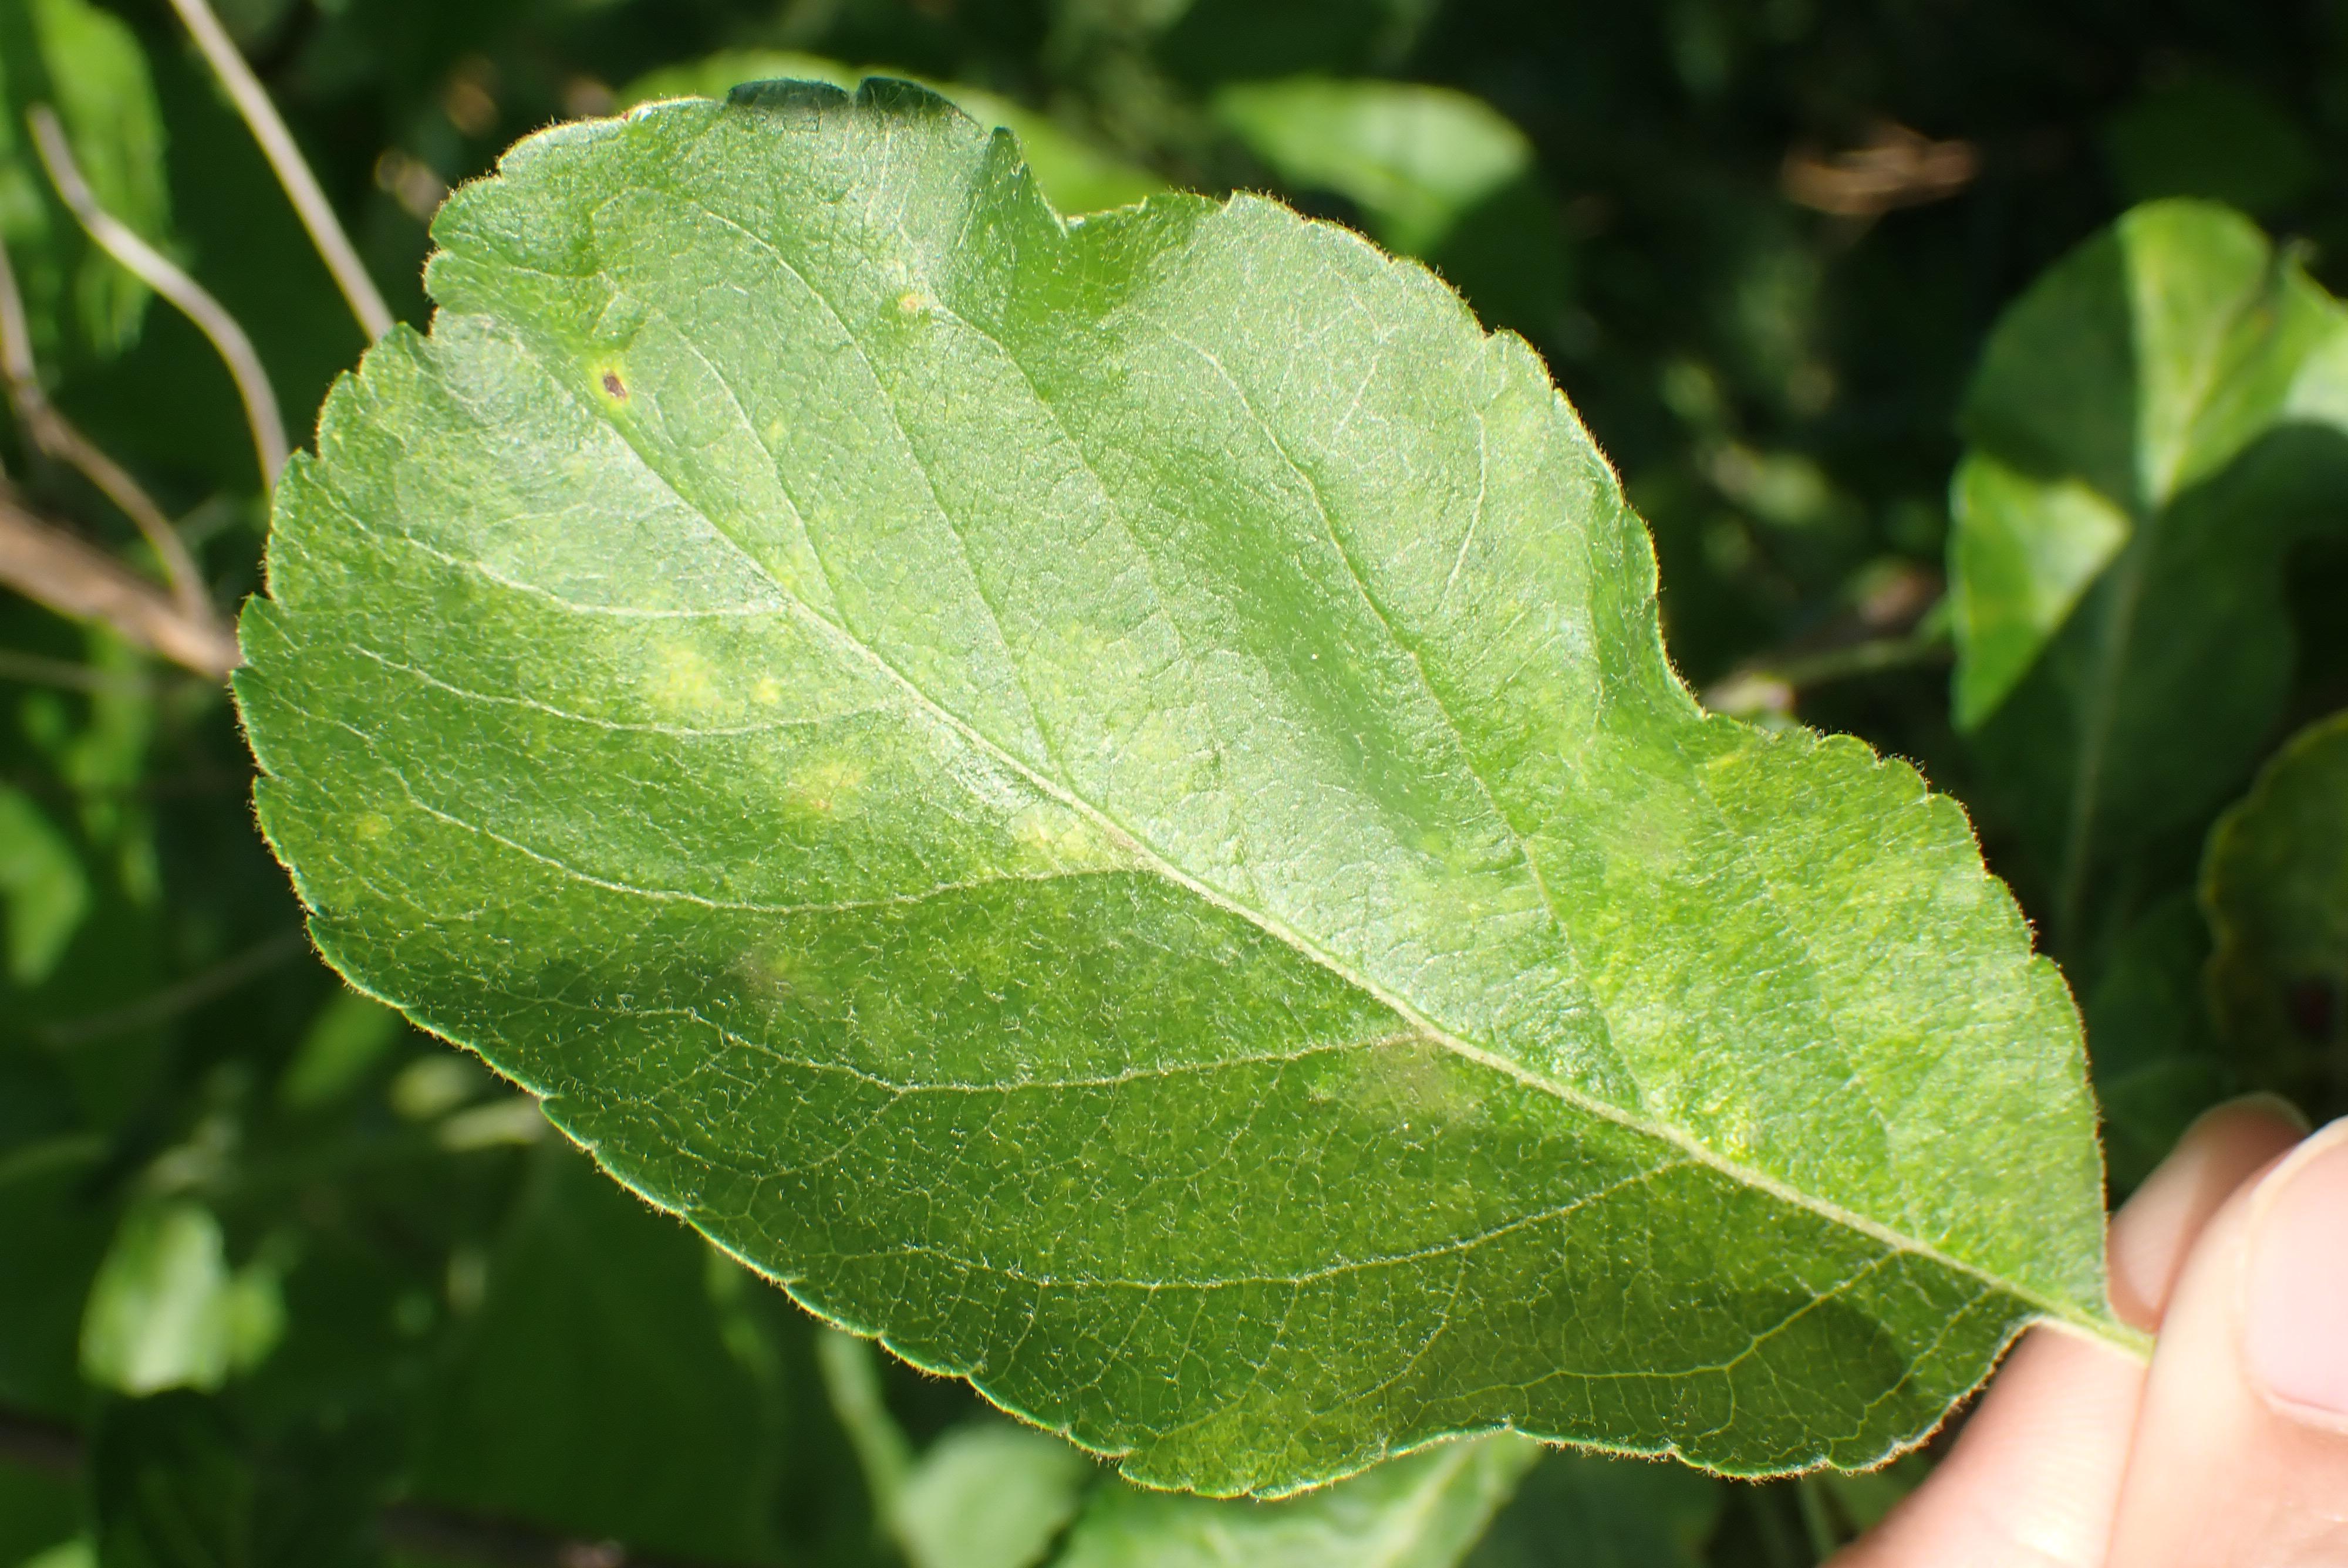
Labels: scab